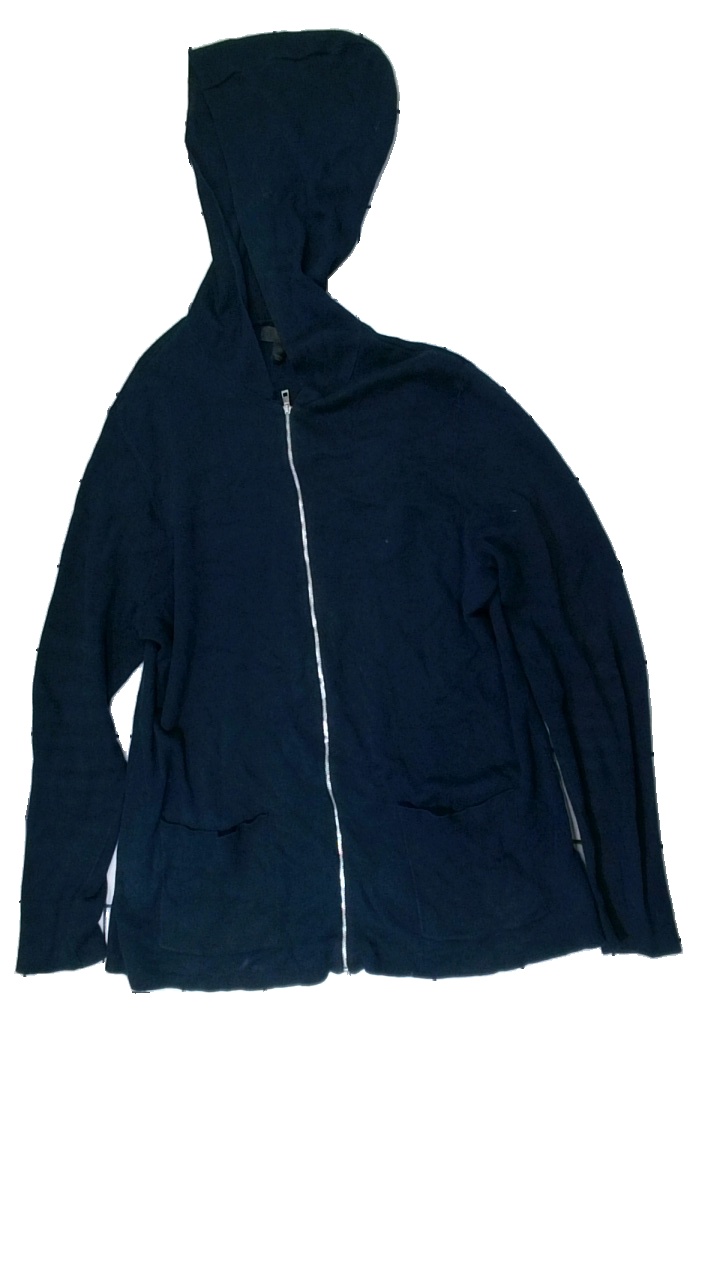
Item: Hoodie (Ladies)
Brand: Asos
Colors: Blue
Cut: Regular
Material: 100% cotton
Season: All
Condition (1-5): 3
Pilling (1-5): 4
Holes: Minor
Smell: Minor
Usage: Recycle
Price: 50-100